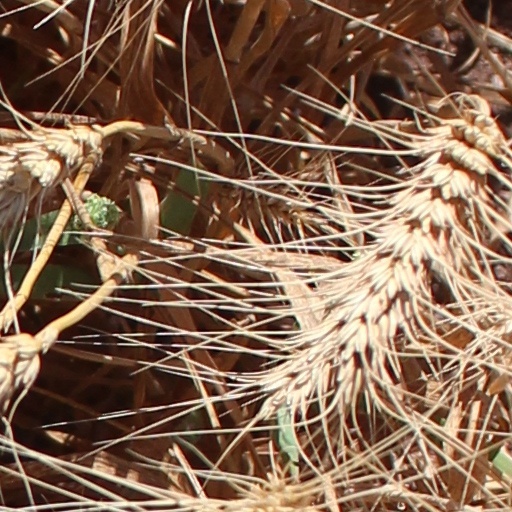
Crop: wheat